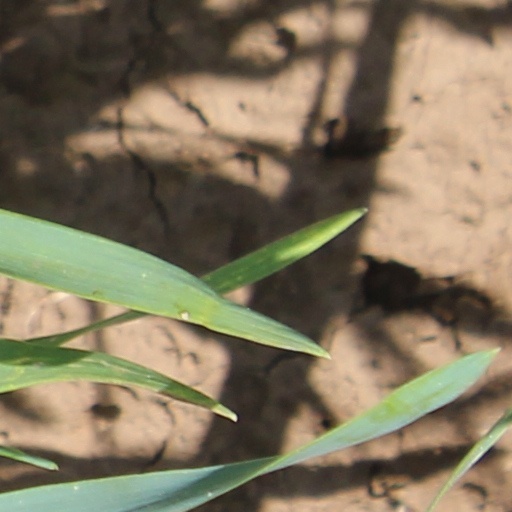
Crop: wheat